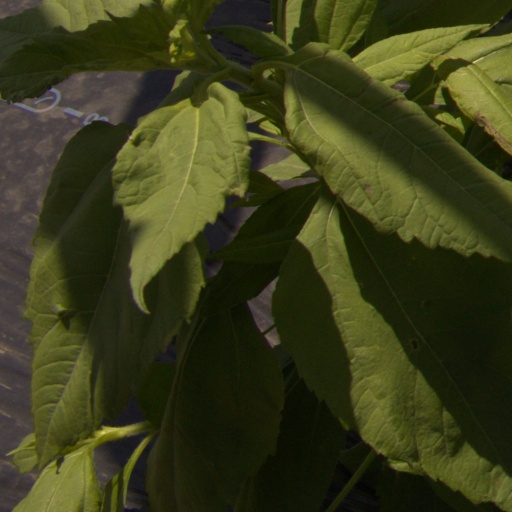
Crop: Jerusalem artichoke